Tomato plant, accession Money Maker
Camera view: horizontal (90 deg, fisheye); turntable rotation: 300 degrees
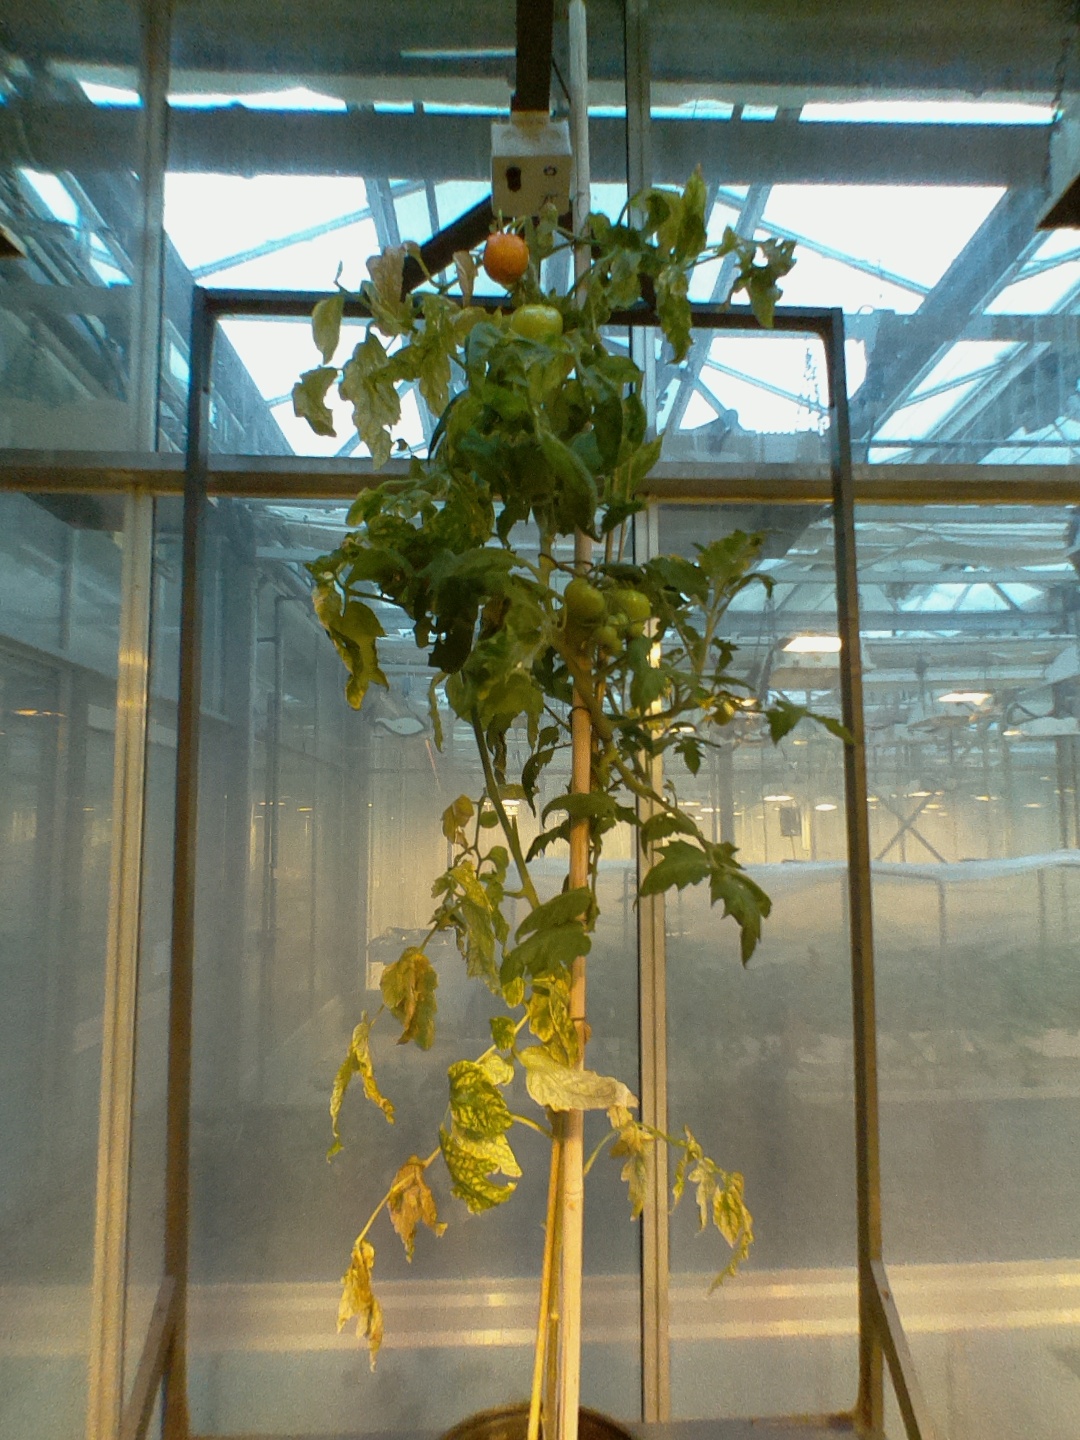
BBCH growth stage 81: 10%-20% of fruits show typical fully ripe color